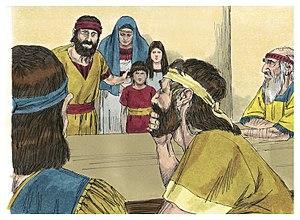
Illustration biblique du livre de la Esdras chapitre 10 עברית: 10 האיור המקראי של change me! פרק हिन्दी: {{{hi}}} अध्याय change me! की पुस्तक की बाइबिल चित्रण Bahasa Indonesia: Ilustrasi Alkitab dari Kitab Ezra pasal 10 Italiano: Illustrazione biblica del libro della change me! Capitolo 10 日本語: change me!10章の本の聖書の実例 Jawa: Ilustrasi Alkitab saking Kitab Ezra pasal 10 한국어: change me! 10 장 장부의 성경 그림 Bahasa Melayu: Ilustrasi Alkitab dari Kitab Ezra pasal 10